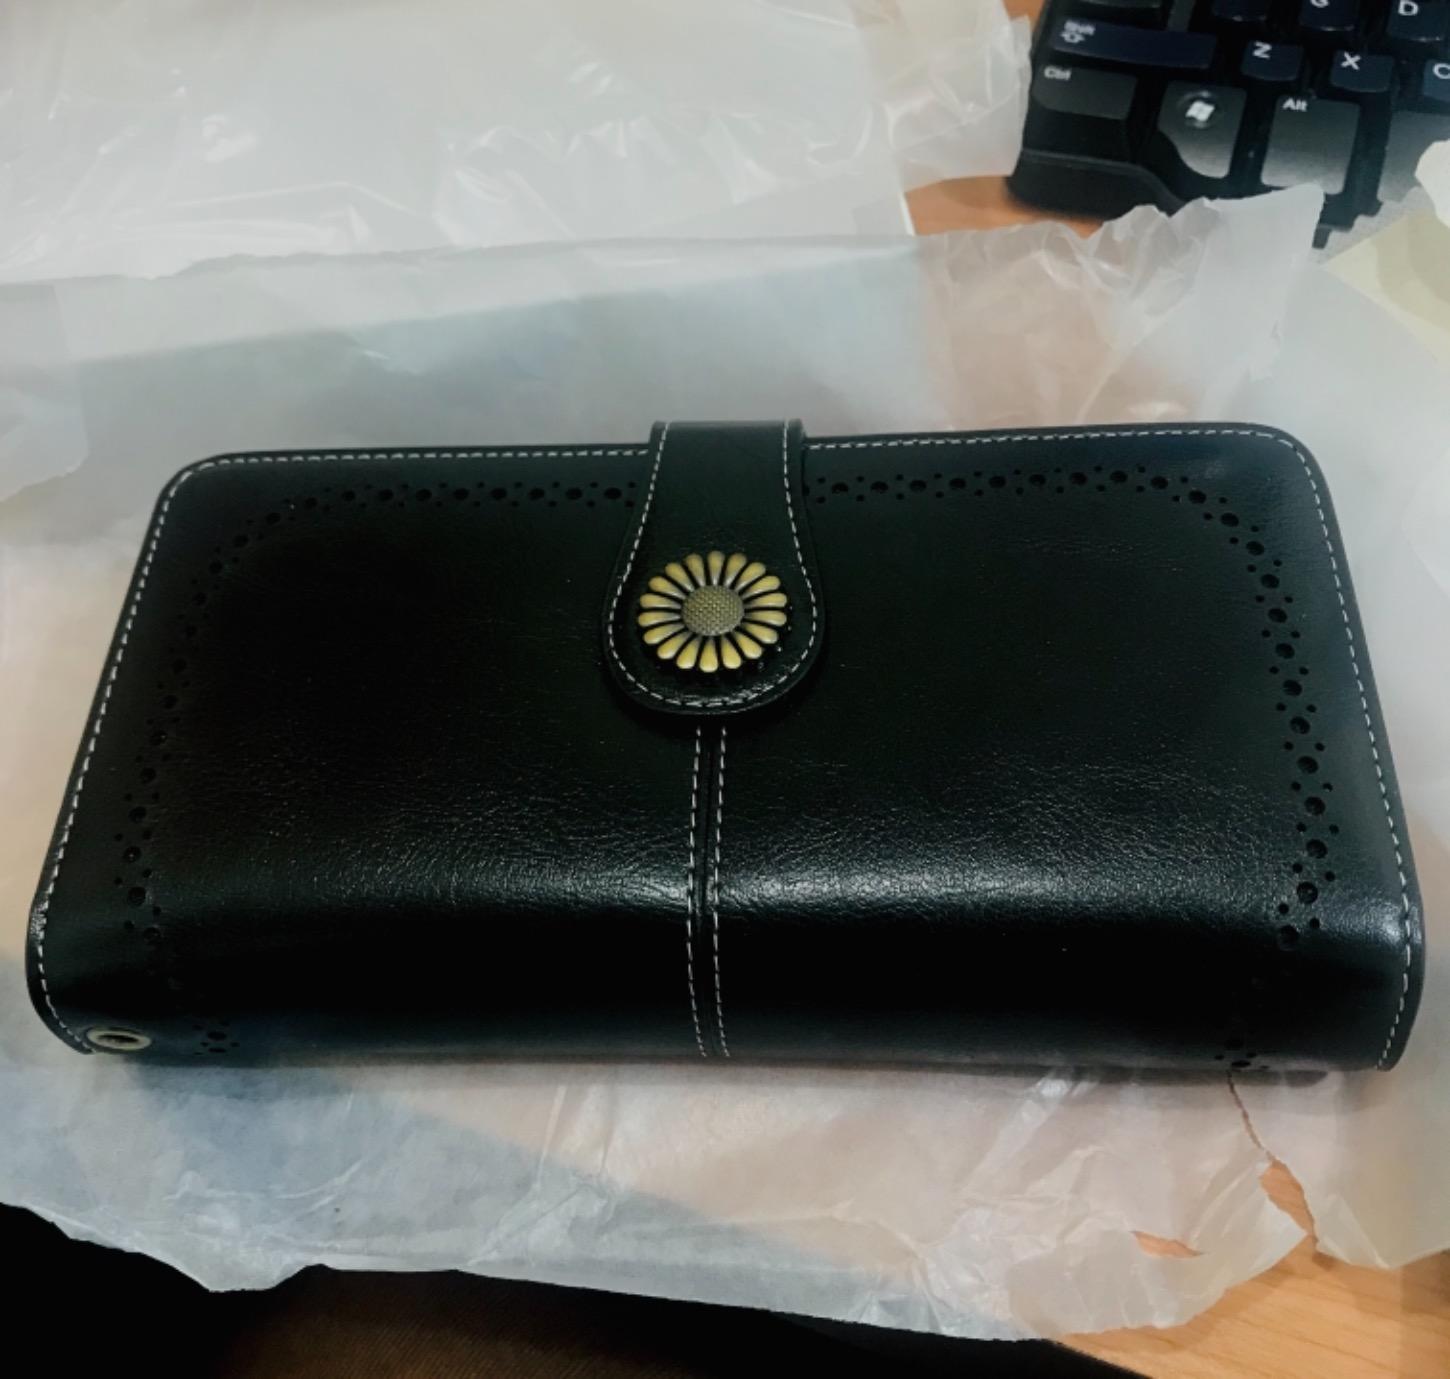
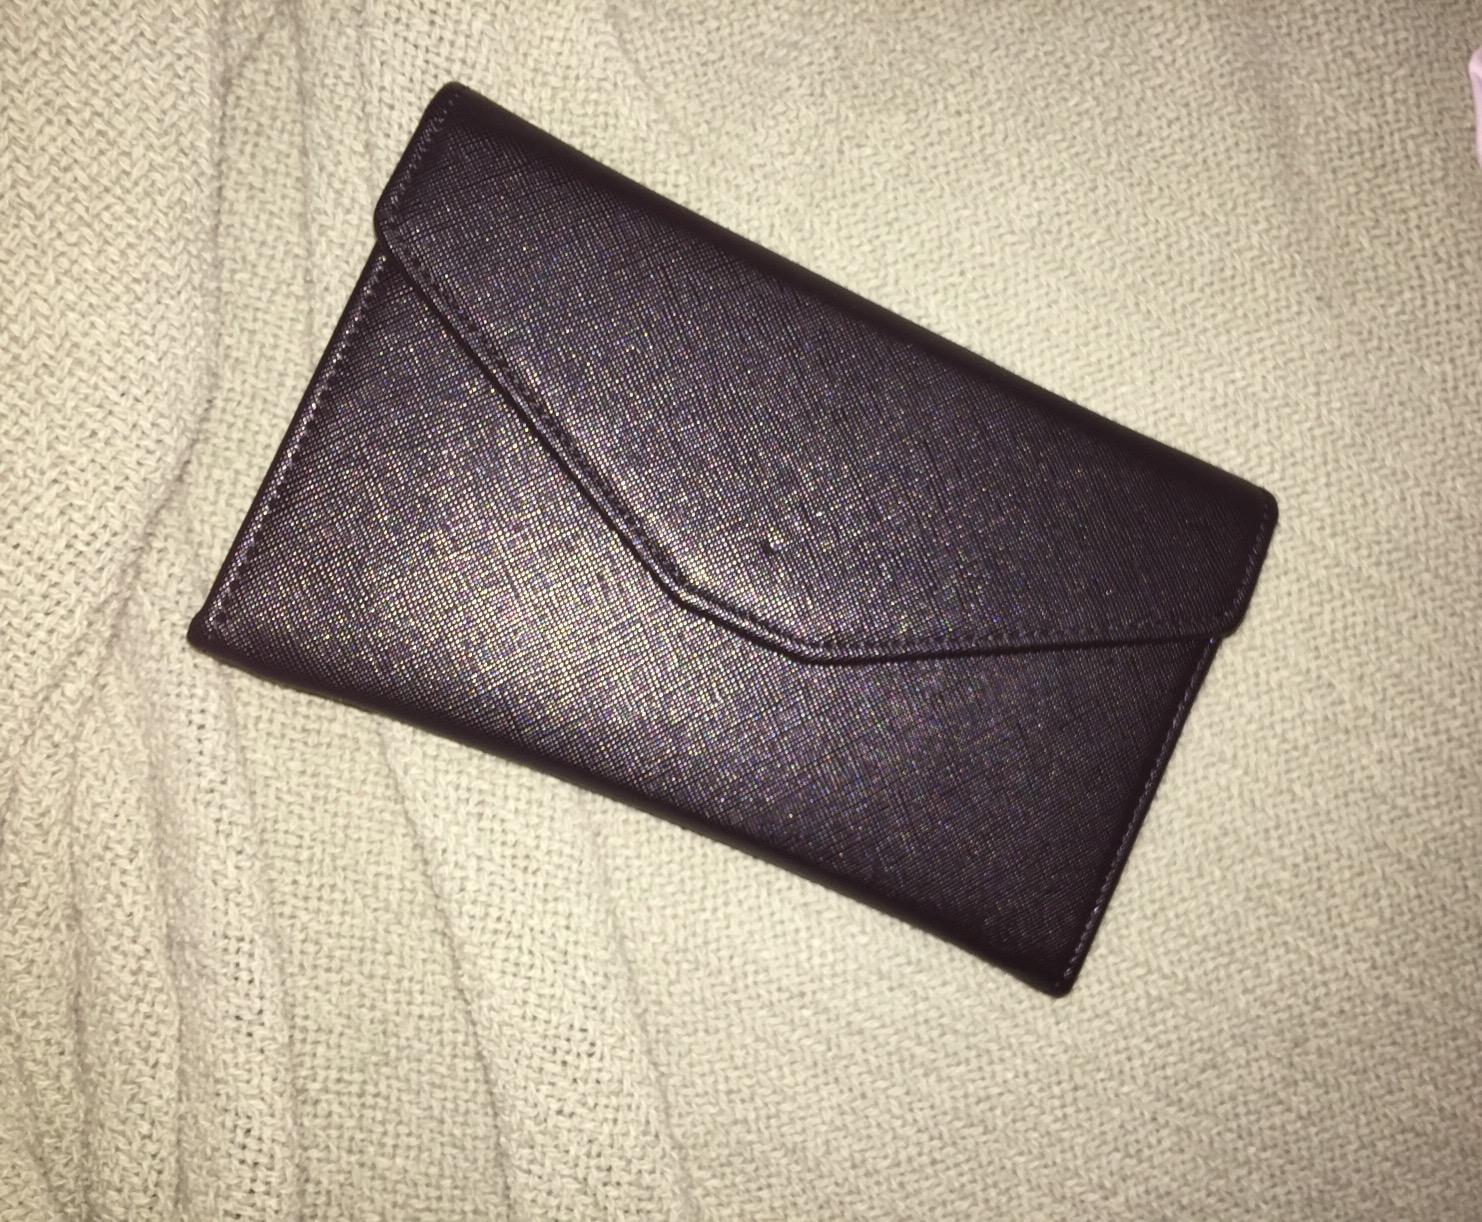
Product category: accessories_wallet
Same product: no